Vicente Fox

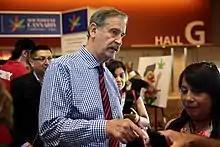
Fox at an event in Phoenix, Arizona in October 2017 to meet with Hispanic Americans

Fox has been an outspoken critic of U.S. President Donald Trump, beginning with Trump's bid for the Republican candidacy in the 2016 presidential election.